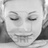
Emotion: happy